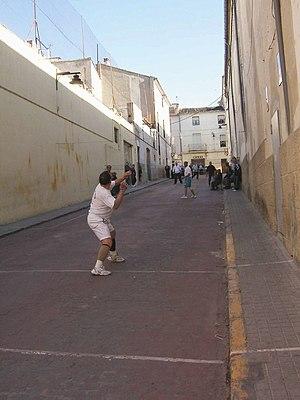
La pelote valencienne est un sport de balle à main pratiqué essentiellement dans la Communauté valencienne, et comportant différentes règles, dans lequel un ou plusieurs joueurs formant deux équipes s’affrontent en lançant une pelote. Celle-ci est envoyée à main nue ou légèrement protégée.